Destination Tokyo

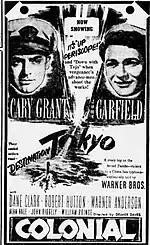
Ad for a showing of "Destination Tokyo" in Allentown, Pennsylvania

"Destination Tokyo" premiered in Pittsburgh on December 15, 1943 as a benefit for crippled children. According to Warner Bros. records, it earned $3,237,000 domestically and $1,307,000 internationally.